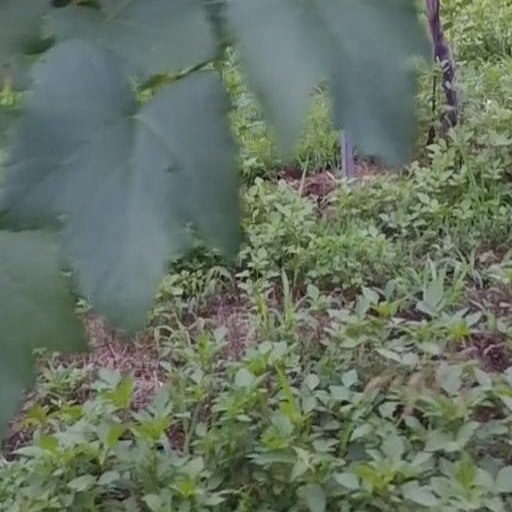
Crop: grape